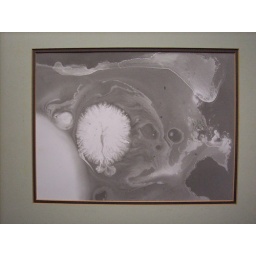
Photogram made by covering a piece of glass in a thin layer of water and then pouring ink.